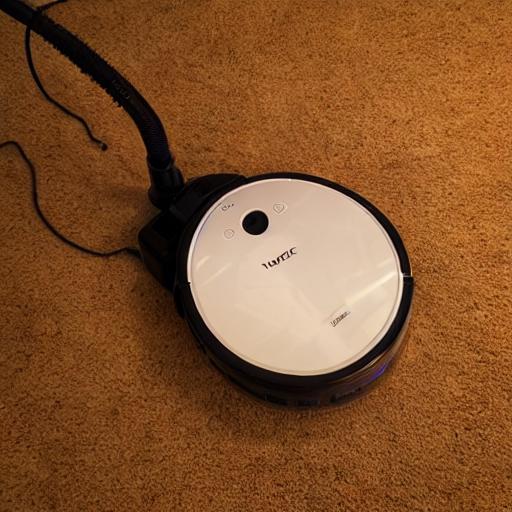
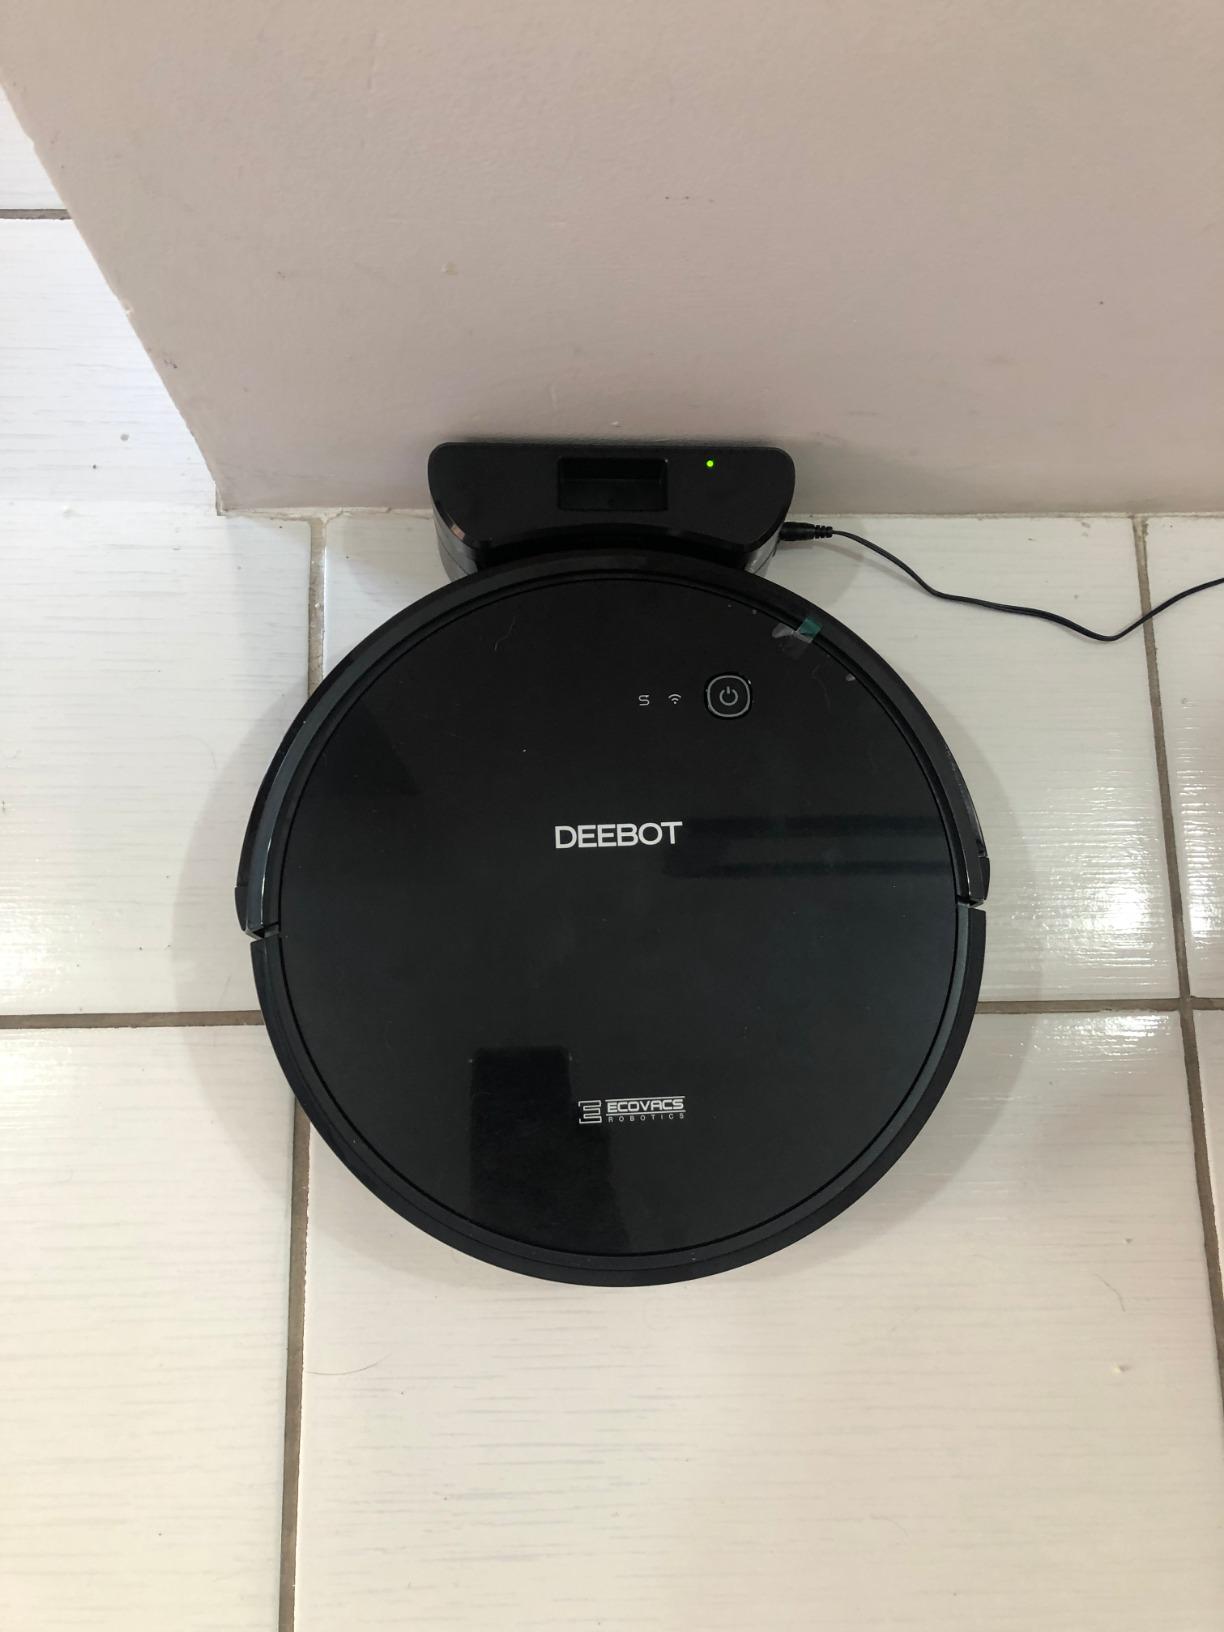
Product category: items_vacuum
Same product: no